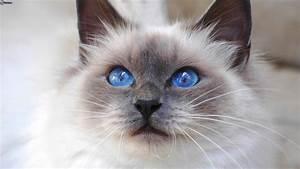
cat